Mir-Hossein Mousavi

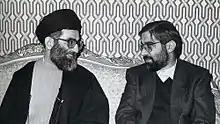
Mousavi (right) with then-President Ali Khamenei (left)

In August 1981, President Mohammad-Ali Rajai and Prime Minister Mohammad-Javad Bahonar were assassinated in an explosion. Ali Khamenei was then elected as the third President of Iran in the October 1981 Iranian presidential election. He put forward Ali Akbar Velayati as his prime minister, but the Iranian parliament did not give him the vote of confidence, and he was defeated with a vote of 80 to 74. Although Khamenei had strong reservations with Mousavi, as a compromise with the left-leaning parliament, agreed to offer Mousavi for the post of premier. On 28 October 1981, with the approval of Khomeini, the parliament approved Mousavi with a vote of 115 to 39 to become the 79th prime minister of Iran on 31 October 1981.